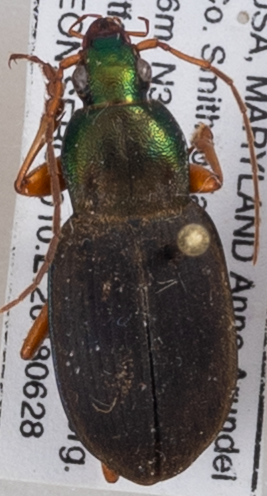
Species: Chlaenius aestivus
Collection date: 2018-06-28
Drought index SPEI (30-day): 0.39
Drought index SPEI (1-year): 0.226
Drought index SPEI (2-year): -0.46